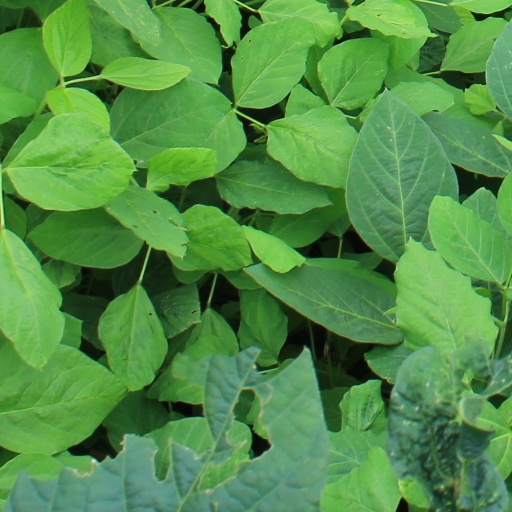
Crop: soybean